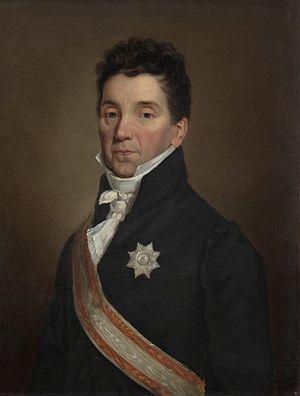
Landaman ou Landamann ou Landammann de l'allemand Land et Amtmann, est, dans de nombreux cantons suisses alémaniques, le titre donné au président du gouvernement cantonal. Ce terme est apparu au Haut Moyen-Âge.
Niklaus Rudolf von Wattenwyl, né le 3 janvier 1760 à Berne et mort le 10 août 1832 à Aarburg, est une personnalité politique et un militaire suisse. Général de l'armée suisse, il fut Landamann de la Confédération suisse en 1804 et en 1809 sous le protectorat français, imposé après la chute de la République helvétique en 1803, mais aussi président de la Diète fédérale en 1817, 1823 et 1829. Au niveau cantonal, il est, de 1803 à 1829, avoyer de la République de Berne, en alternance avec d'autres patriciens.